Jamie McBain

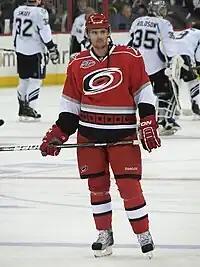
With the Hurricanes

McBain scored his first career NHL goal on March 20, 2010, with one second remaining in overtime against Marc-André Fleury of the Pittsburgh Penguins.